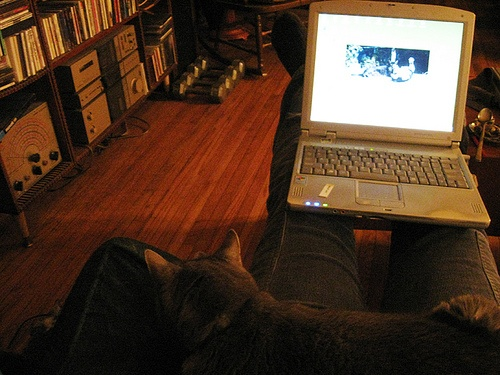
A cat sitting on someone's lap in front of a lap top.
a small cat sits in the lap of a person
Open laptop computer beside of cat and bookcase.
The cat is sitting on a person with a laptop on their knees.
A laptop computer sitting on someones lap next to a cat.